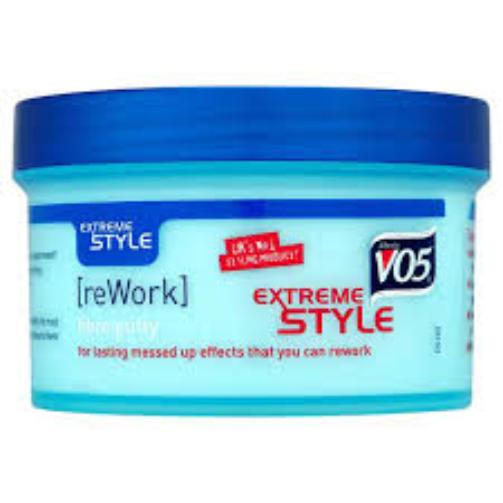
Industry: Necessities